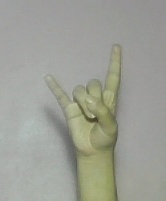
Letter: la